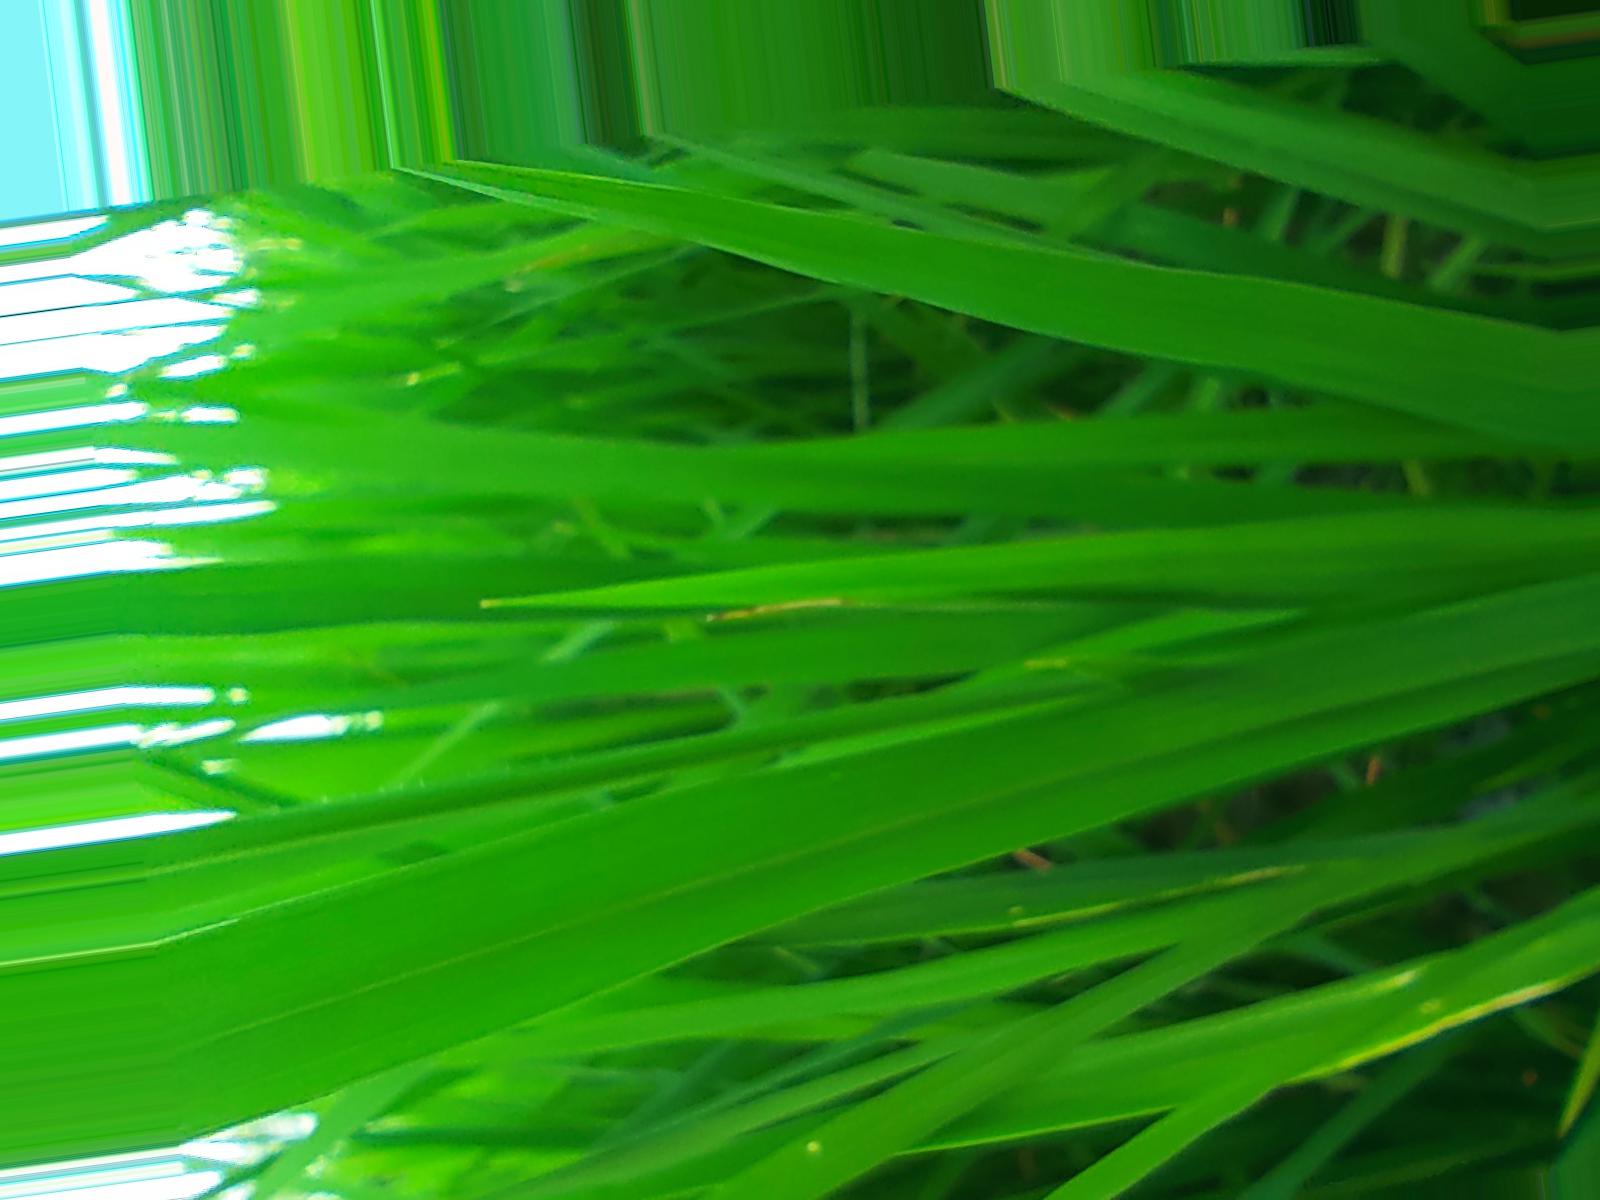
Nhãn: Healthy